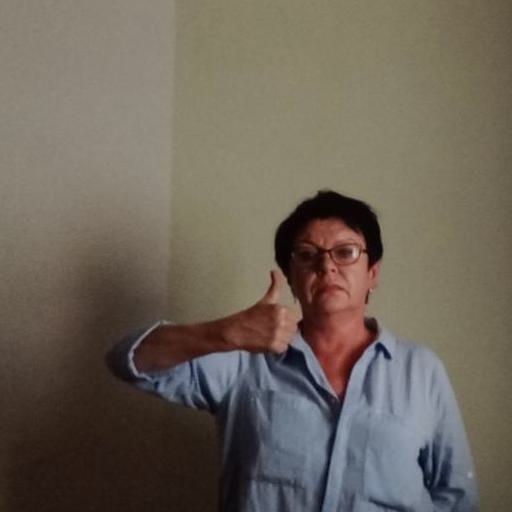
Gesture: like